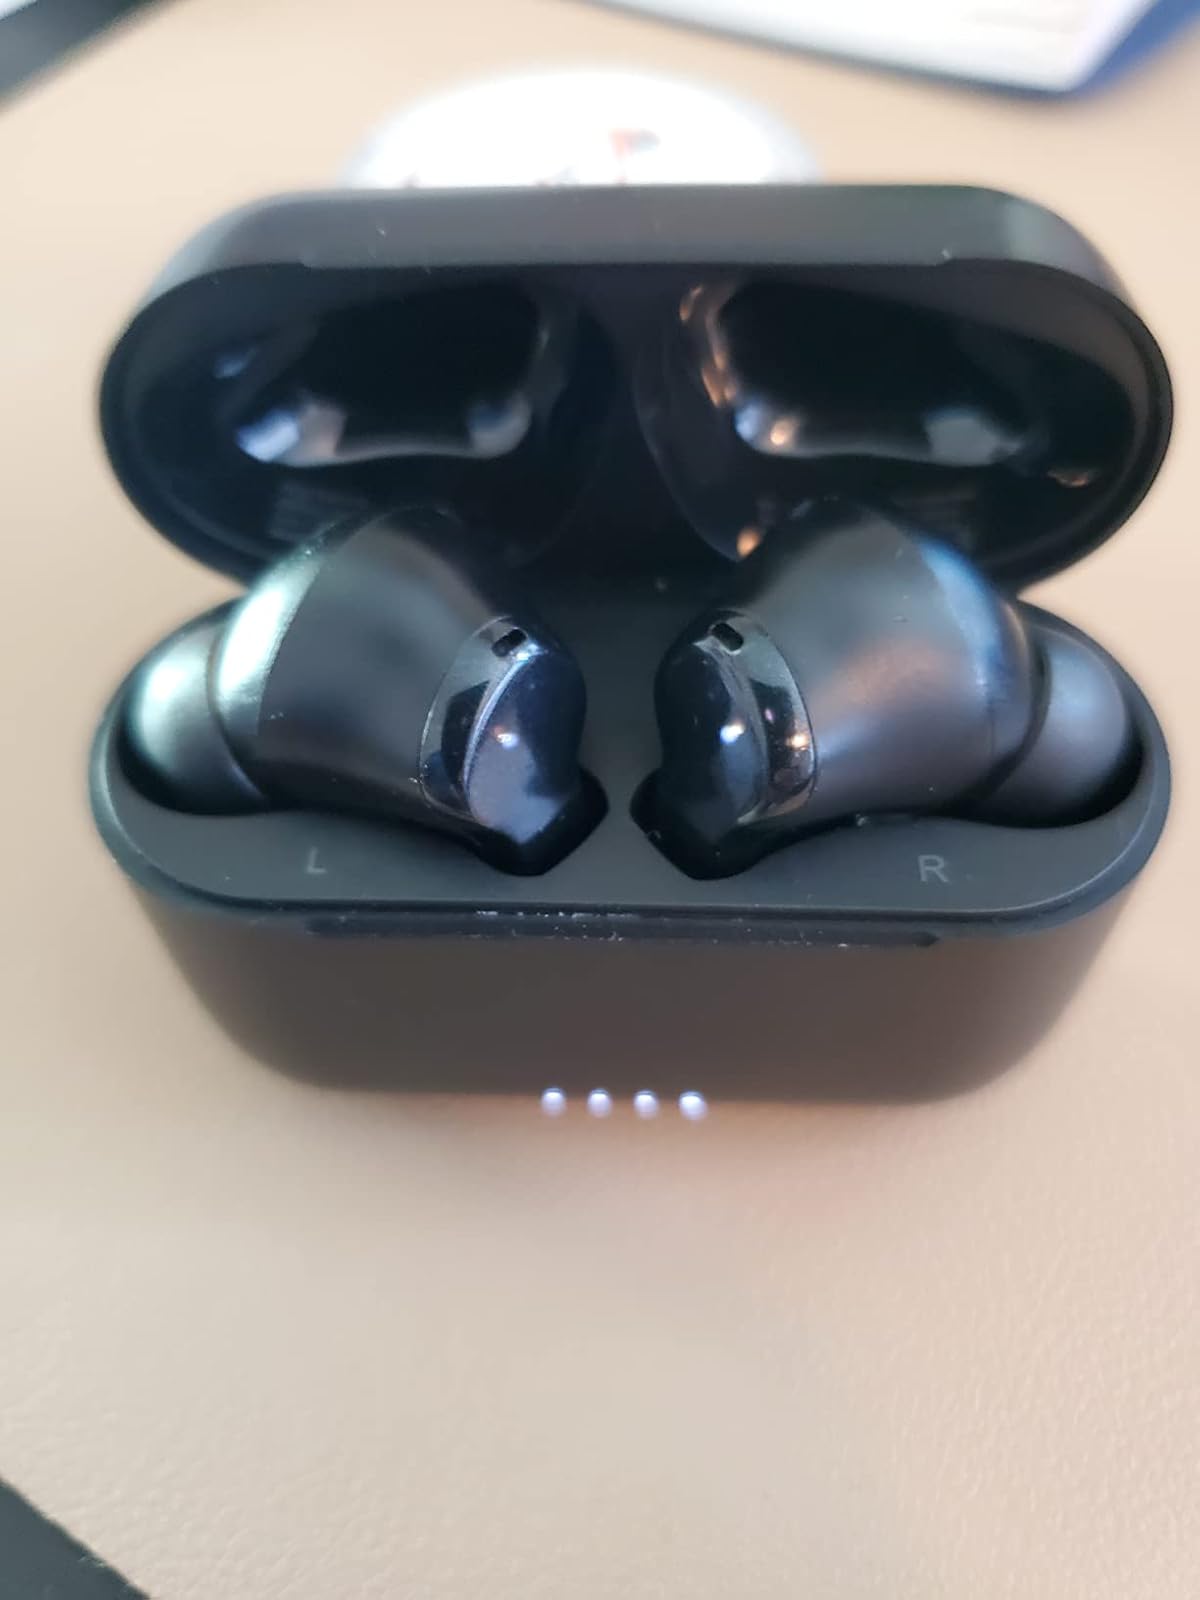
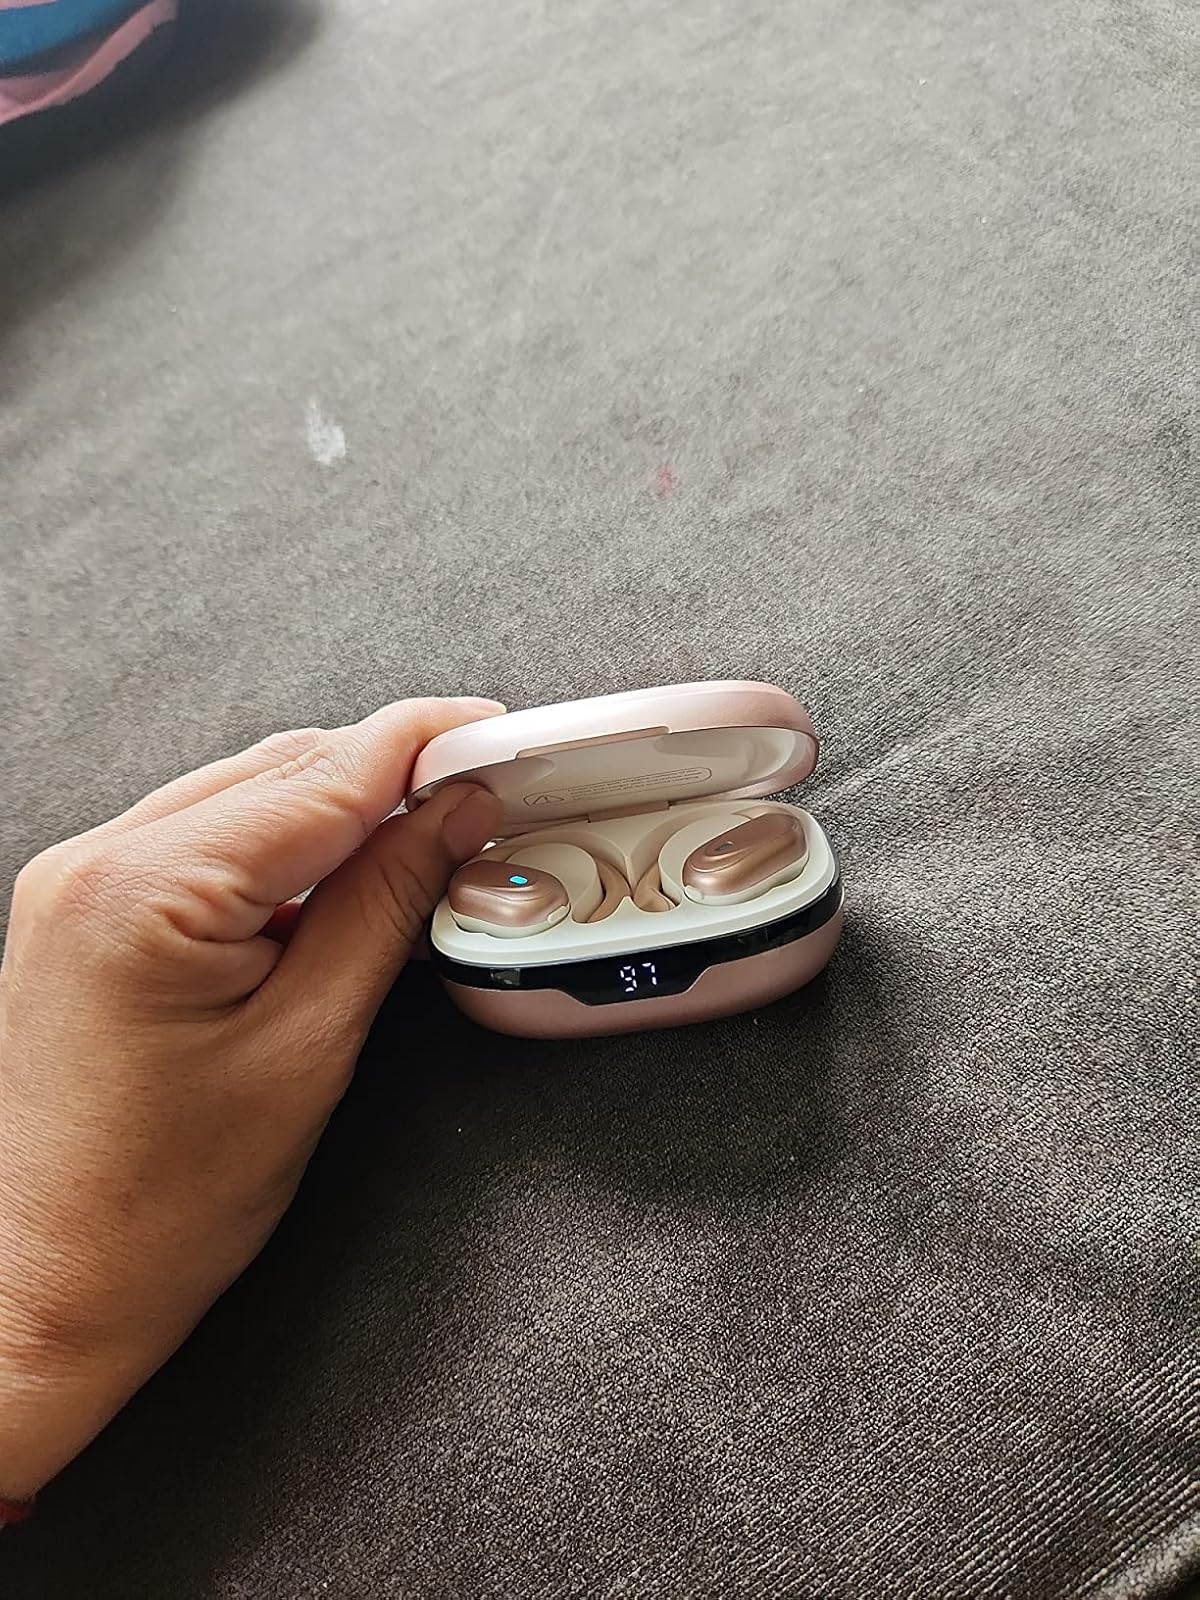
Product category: earbuds
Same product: no